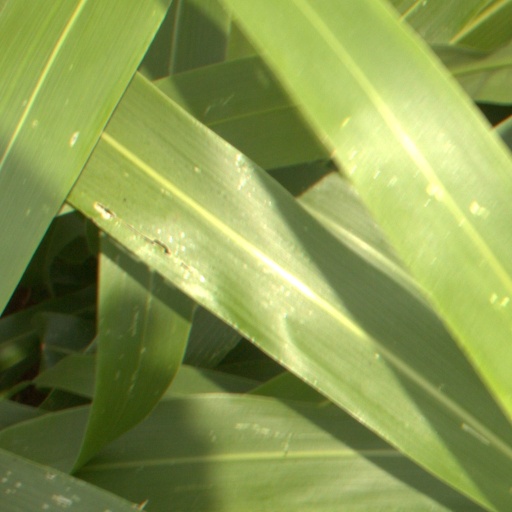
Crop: sorghum